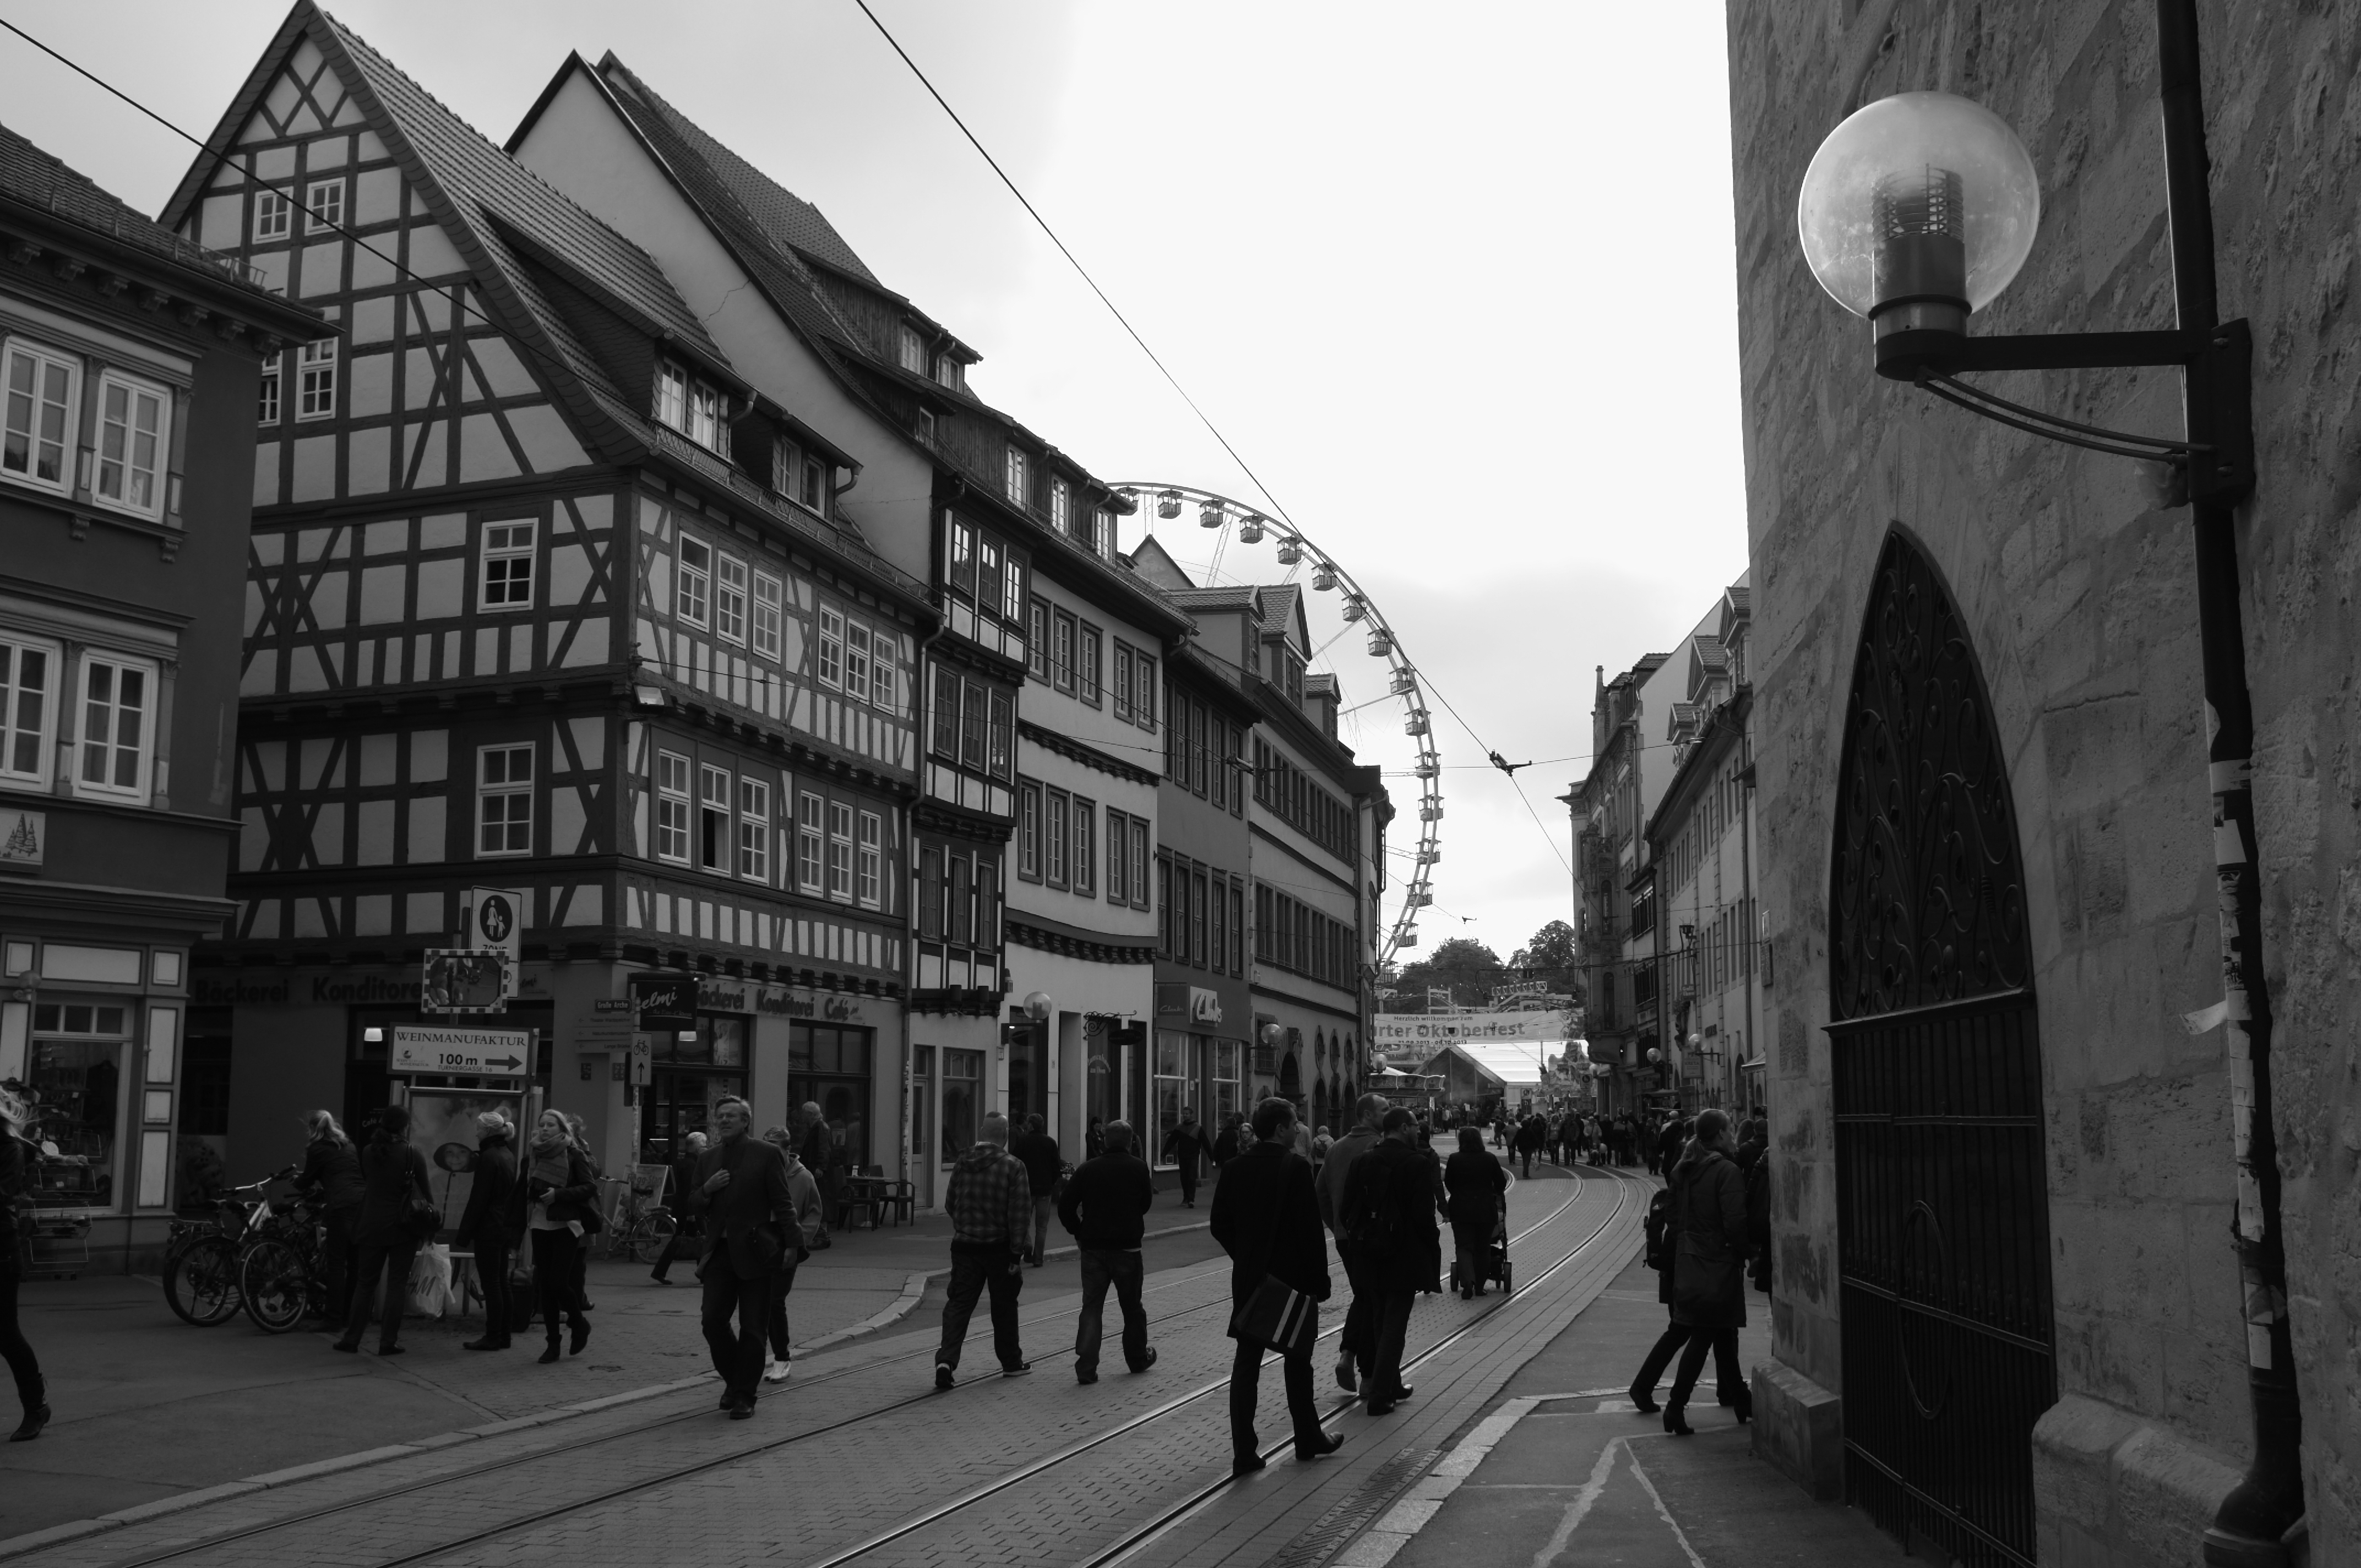
pedestrian, black and white, road, street, town, alley, city, cityscape, downtown, monochrome, lane, infrastructure, metropolis, erfurt, neighbourhood, th ringen, urban area, monochrome photography, residential area, human settlement, nonbuilding structure